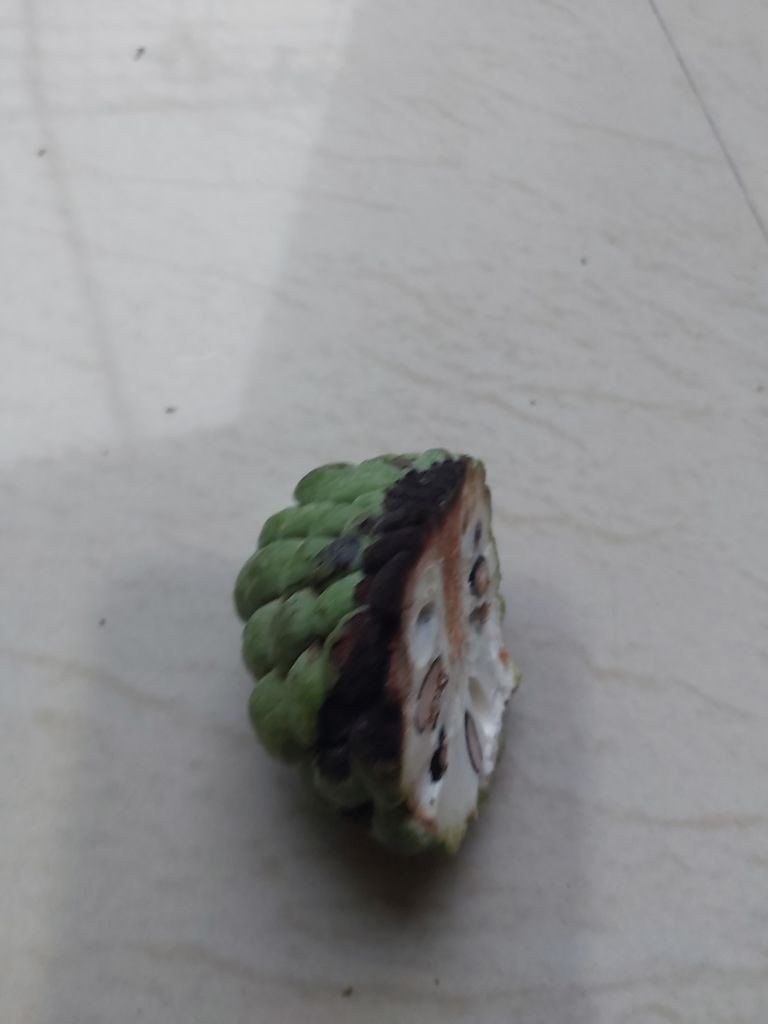
Disease label: Diplodia Rot